B Battery Royal Horse Artillery

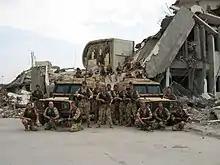
Downman's Troop with Snatch Land Rovers Operation TELIC 4, Iraq 2004

B Battery deployed to Iraq in April 2004 and was tasked with Security Sector Reform (SSR). The Battery was initially based at one of Saddam Hussein’s former Palaces in the south of Basra with Sahagun Troop tasked with mentoring the Tactical Support Unit (TSU) and being based at the Old State Building (OSB) in the centre of the city. B Battery moved location several times during the tour but spent the last two months back at the Palace providing escorts for the Provincial Support Liaison Team (PSLT). This team was part of the G5 support to assist the locals with the rebuilding of Iraq. On 28 September, whilst escorting one of these teams to a housing project in the north of Basra, the patrol was ambushed with small arms and rocket propelled grenades (RPG). The lead Snatch Land Rover was hit by a RPG which killed the driver Gunner David Lawrence and fatally wounded the commander, Corporal Marc Taylor, one of the Royal Electrical and Mechanical Engineers who was serving with the Battery as a team commander. The Battery finished the tour in late October and returned to the UK. After a period of leave, B Battery then prepared itself to deploy to Kenya to support the Royal Ghurkha Rifles (RGR), on Ex GRAND PRIX in the summer of 2005. After converting to the Light Gun, the Battery had a successful exercise. Digitisation followed in 2006 with the Regiment converting from the CLANSMAN radio system to the BOWMAN system. This required extensive re-training however proved successful following a regimental exercise. B Battery deployed to BATUS supporting 2 Royal Welsh in August 2005 and whilst there was warned off for Op TELIC 10 in 2007. On return from the exercise in Canada, the Battery put the guns into the Whole Fleet Management (WFM) programme and was selected to represent the Gunners for the Royal Regiment of Artillery Memorial Service at Hyde Park Corner.